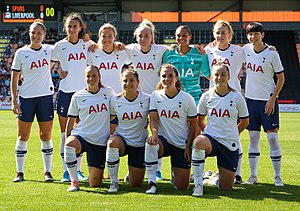
Tottenham Hotspur F.C. Women / Spillertruppen
Holdet i September 2019, før ligakamp mod Liverpool F.C. Women
Tottenham Hotspur Football Club Women er en engelsk fodboldklub for kvinder, der spiller i FA Women's Super League. Klubben er baseret i Tottenham. Holdet spiller i øjeblikket på The Hive Stadium, beliggende i Canons Park. Holdets trænes af Karen Hills og spanske Juan Amoros